Saban black iguana

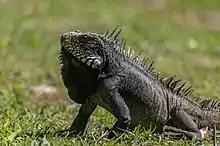
A member of the putative Venezuelan population, which may be the source population for the subspecies.

As proposed in the original publication, the subspecies displays a very unusual disjunct distribution. Member populations are found on Montserrat and Saba, as well as on the Virgin Islands and the island of Vieques, and in northern Venezuela, including several coastal islets as well as the mainland vicinity of Cumaná. The mainland distribution has not been well defined. A news article indicated that it is believed the species was also present on Redonda, but this was not addressed in the original publication; several authors have mentioned having seen iguanas, but no specimens have been collected, nor any fossils identified. Recent genetic insights confirm that near-indistinguishable melanistic iguanas (compared to Saba and Montserrat) from Puerto Rico and the Virgin Islands have identical mitochondrial haplotypes as those two populations in the Lesser Antilles. Genetic data remains to be analyzed from the populations assigned to this subspecies in Venezuela.